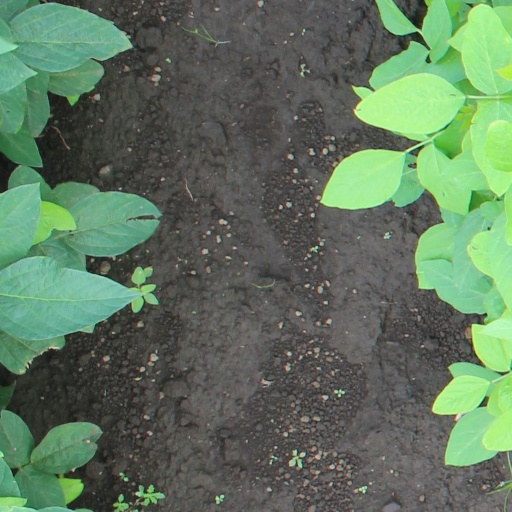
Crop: soybean